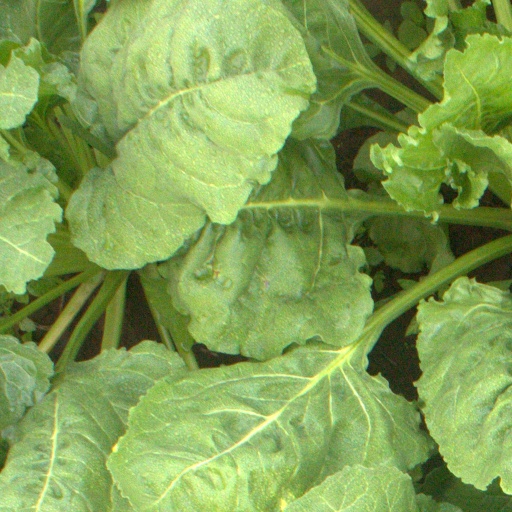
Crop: sugar beet